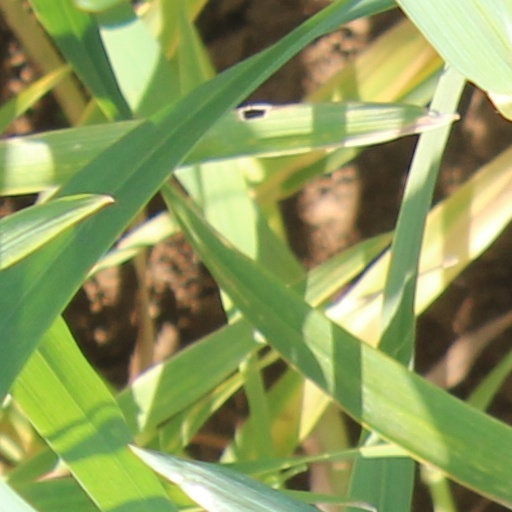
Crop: wheat